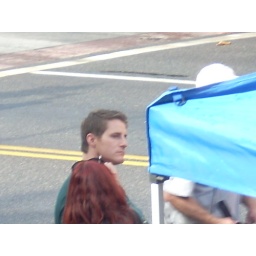
Eli Stone shot an episode outside our balcony in Burbank, turning the street into San Francisco for one day.